Pet Shop of Horrors

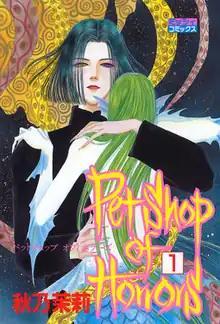
First volume cover

Pet Shop of Horrors is a Japanese manga series written and illustrated by Matsuri Akino. It was serialized in Ohzora Publishing's "Apple Mystery", and later in 's "Horror M" from 1994 to 1998, with its chapters collected in ten volumes. The series focuses on the eccentric Count D, proprietor of a mysterious pet shop located in the heart of Chinatown, and the numerous patrons who visit his supernatural shop. The series was licensed in North America by Tokyopop.